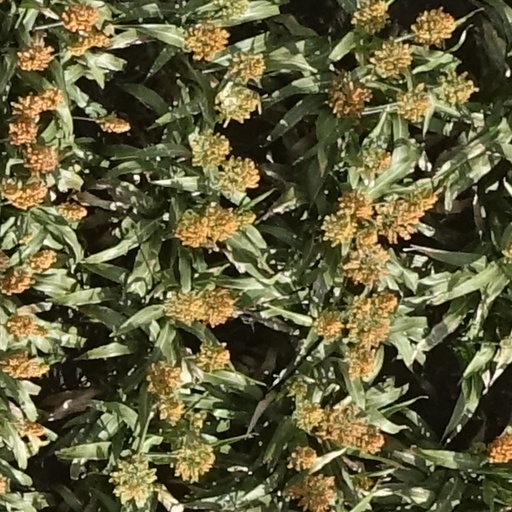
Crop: sorghum